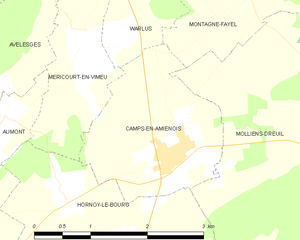
Carte des communes françaises Camps-en-Amiénois